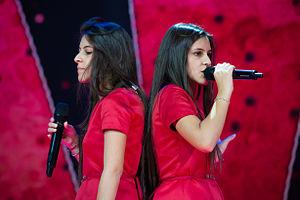
L'Italie participe au Concours Eurovision de la chanson junior depuis 2014.